Star Wars Combine

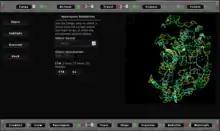
Gameplay in "Star Wars Combine". Here the player navigates their hyperspace route.

According to François Deliège: ""SWC" is not only a MMORPG, it also offers the best Star Wars universe simulation fans may ever dream of." "Star Wars Combine" has its own various game mechanisms related to the physics, economy, politics and engineering in the universe. It requires both logic and socialization skills from the players. All those mechanisms are defined by game rules that are debated between players, written by the game administrator and made available to the whole "Star Wars Combine" community. Whilst performing rather common tasks (many of which could take hours, days or even weeks depending on complexity and type) players interact in their forums and chat rooms, planning the next operation, role-playing their character, trading in the open market or in the black market and organizing events. As Josh Augustine states in his article, "The amount of free spontaneous creativity within this game is mind-numbing, dwarfing even the machinations behind "EVE Online"." The game dynamics allow players to be what they want it to be. Players can roleplay, be in character all the time or not at all. Some players are heavily into roleplay and hardly do any in-game participation, while others focus on in-game actions only.